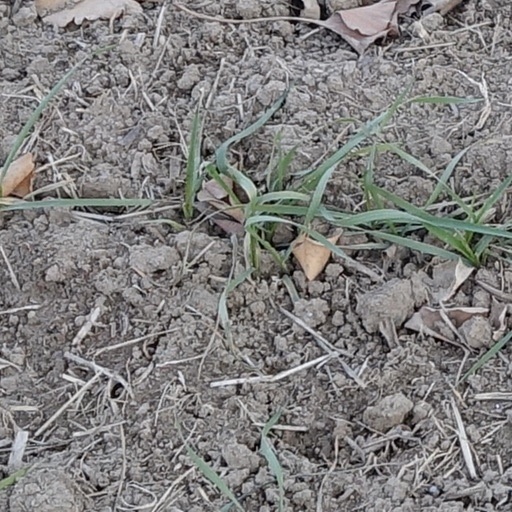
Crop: wheat